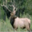
Label: deer